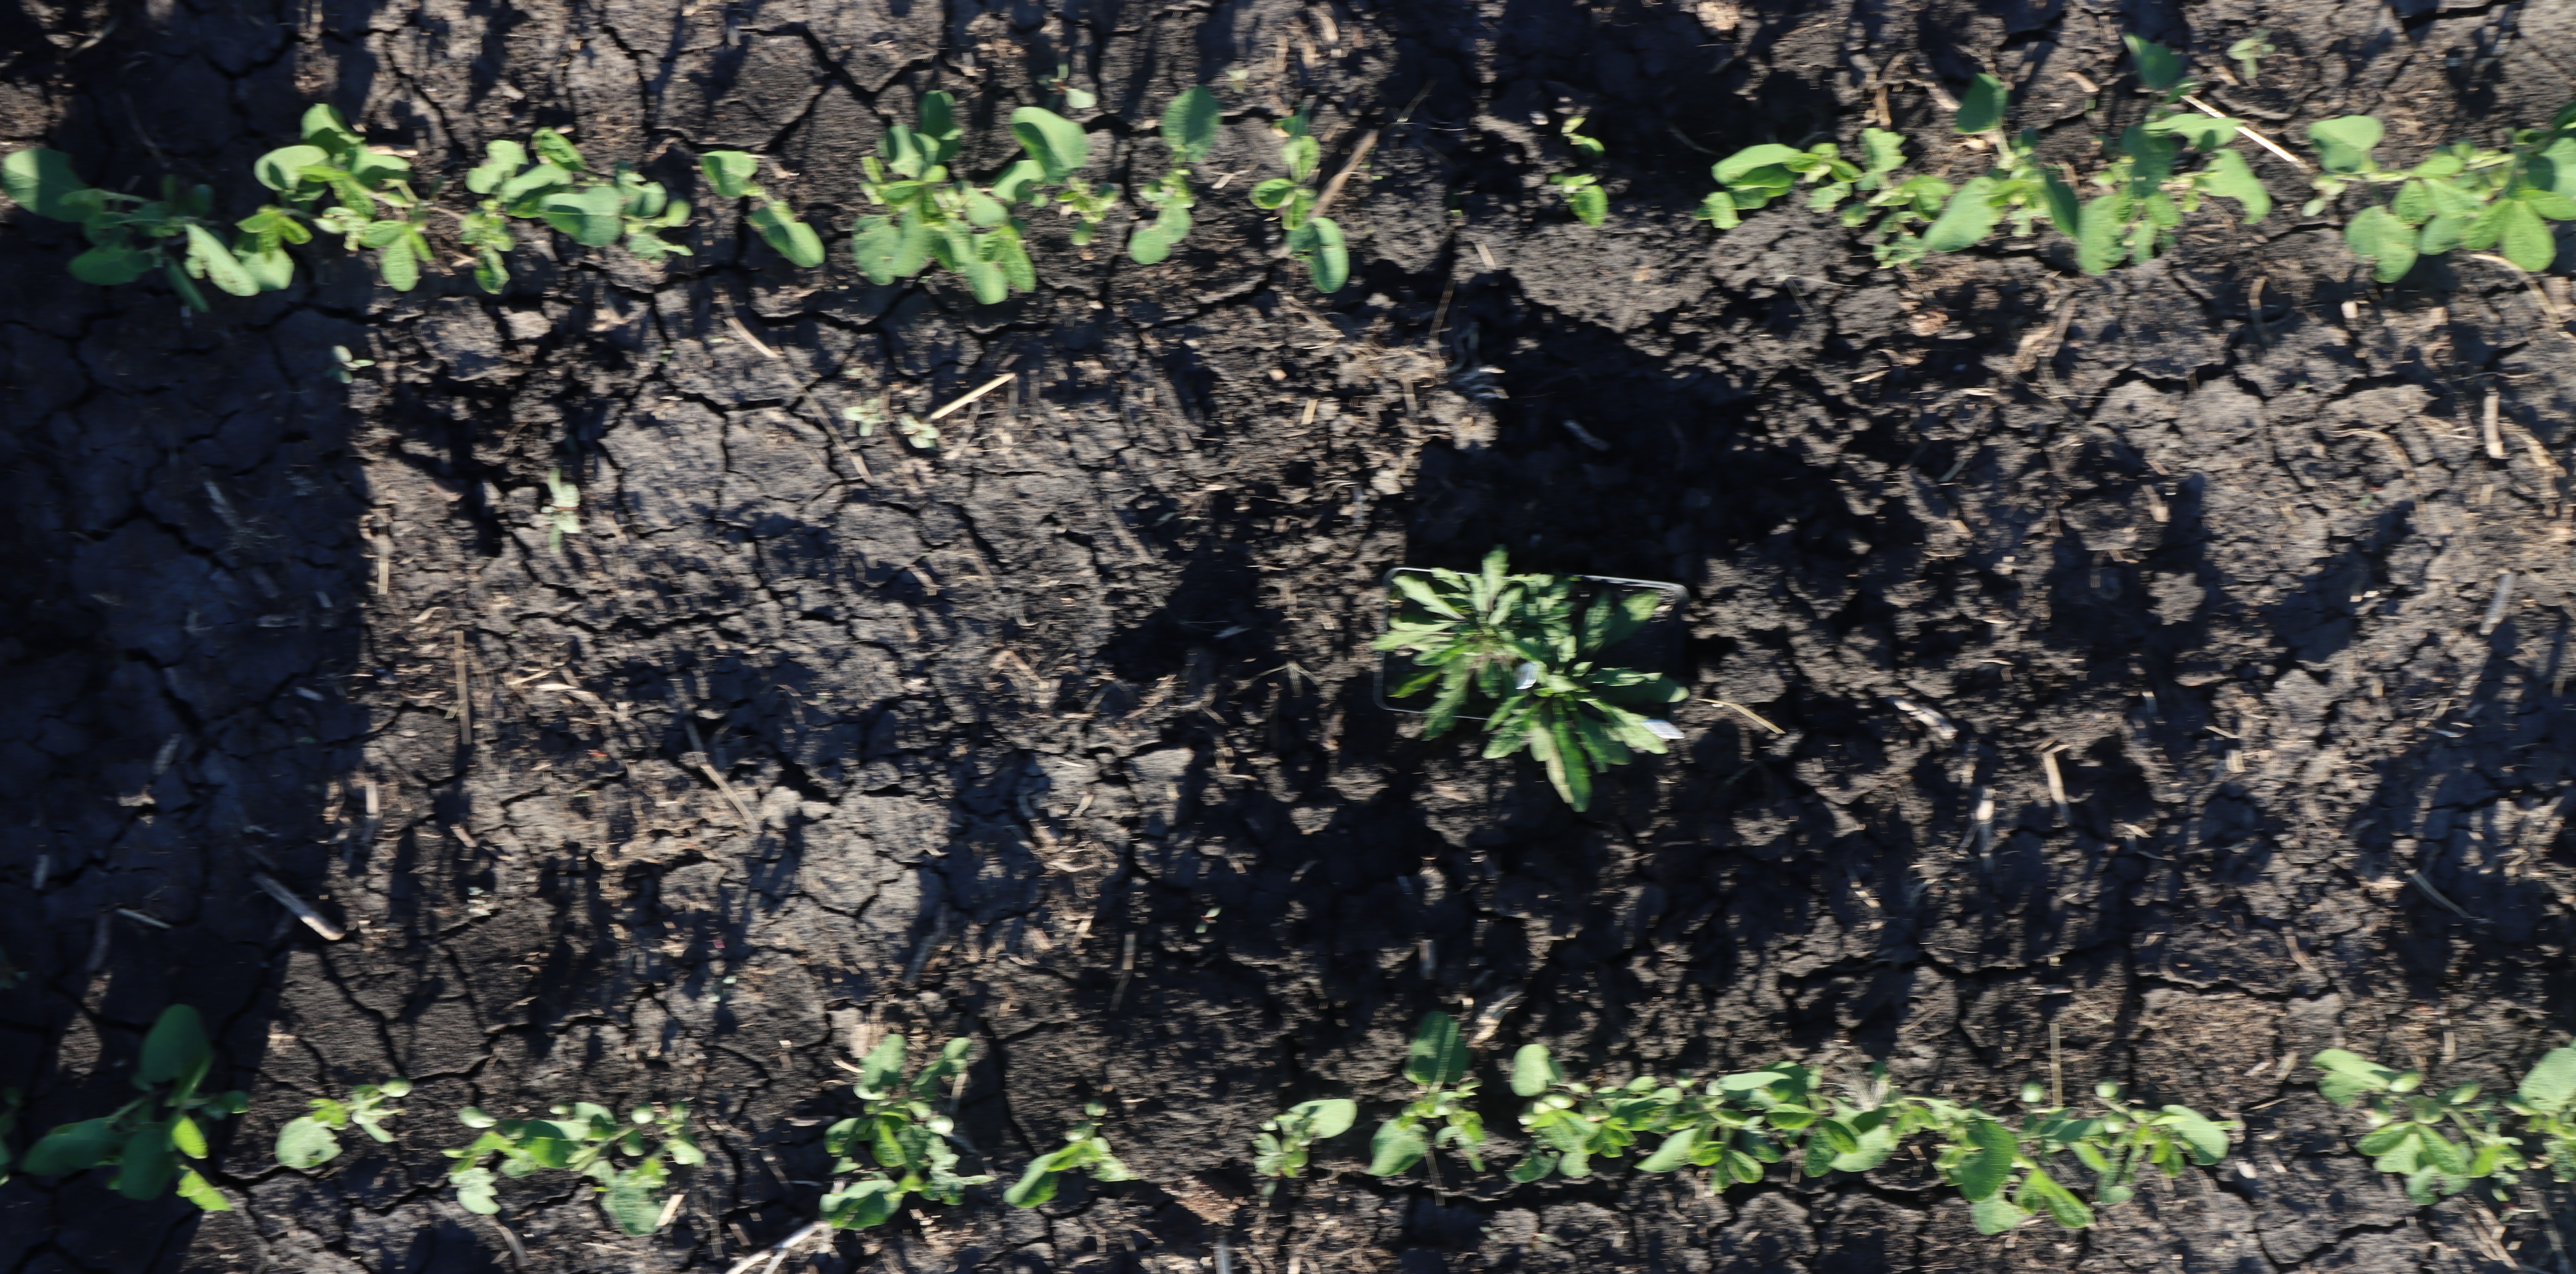
Crop: Soybean
Objects: Horseweed, Horseweed, Soybean, Soybean, Soybean, Soybean, Soybean, Soybean, Soybean, Soybean, Soybean, Soybean, Soybean, Soybean, Soybean, Soybean, Soybean, Soybean, Soybean, Soybean, Soybean, Soybean, Soybean, Soybean, Soybean, Soybean, Soybean, Soybean, Soybean, Soybean, Soybean, Soybean